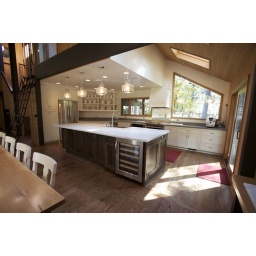
blown glass light fixturescararra marble island counterstainless apron sinkadded skylights for daylightingship's ladder to office above kitchen